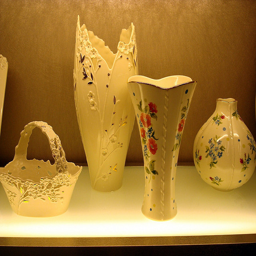
A row of ceramic vases and one ceramic basket on a lit shelf.
White flowery vases sitting next to each other on a counter.
A basket and three vases with details of flowers sitting on a shelf.
A group of various vases are sitting on the shelf.
THREE CROCKERY VASES AND A BASKET KEPT ON A SHELF.